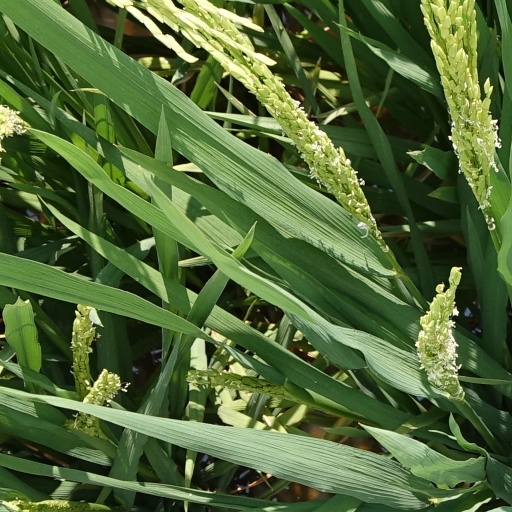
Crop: rice